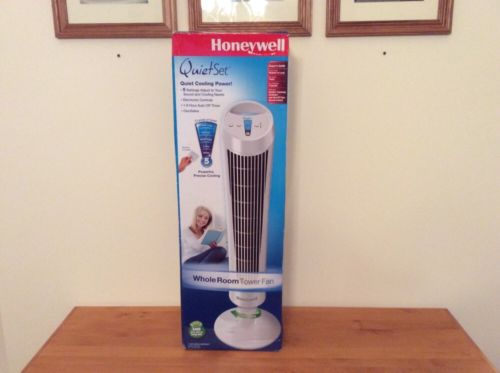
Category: fan